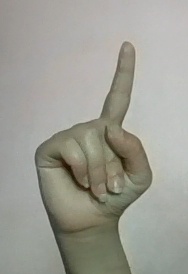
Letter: bb